Dynamite Dan (film)

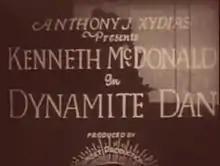
Film title card

Dynamite Dan is a 1924 American drama film directed by Bruce M. Mitchell and featuring Kenneth MacDonald and Boris Karloff. The film is about a young dockworker who is framed for a robbery he did not commit by his foreman, gangster Tony Garcia. Prints of this film survive and are available on DVD. Boris Karloff, who plays the gangster, only appears in the beginning and end of the film.